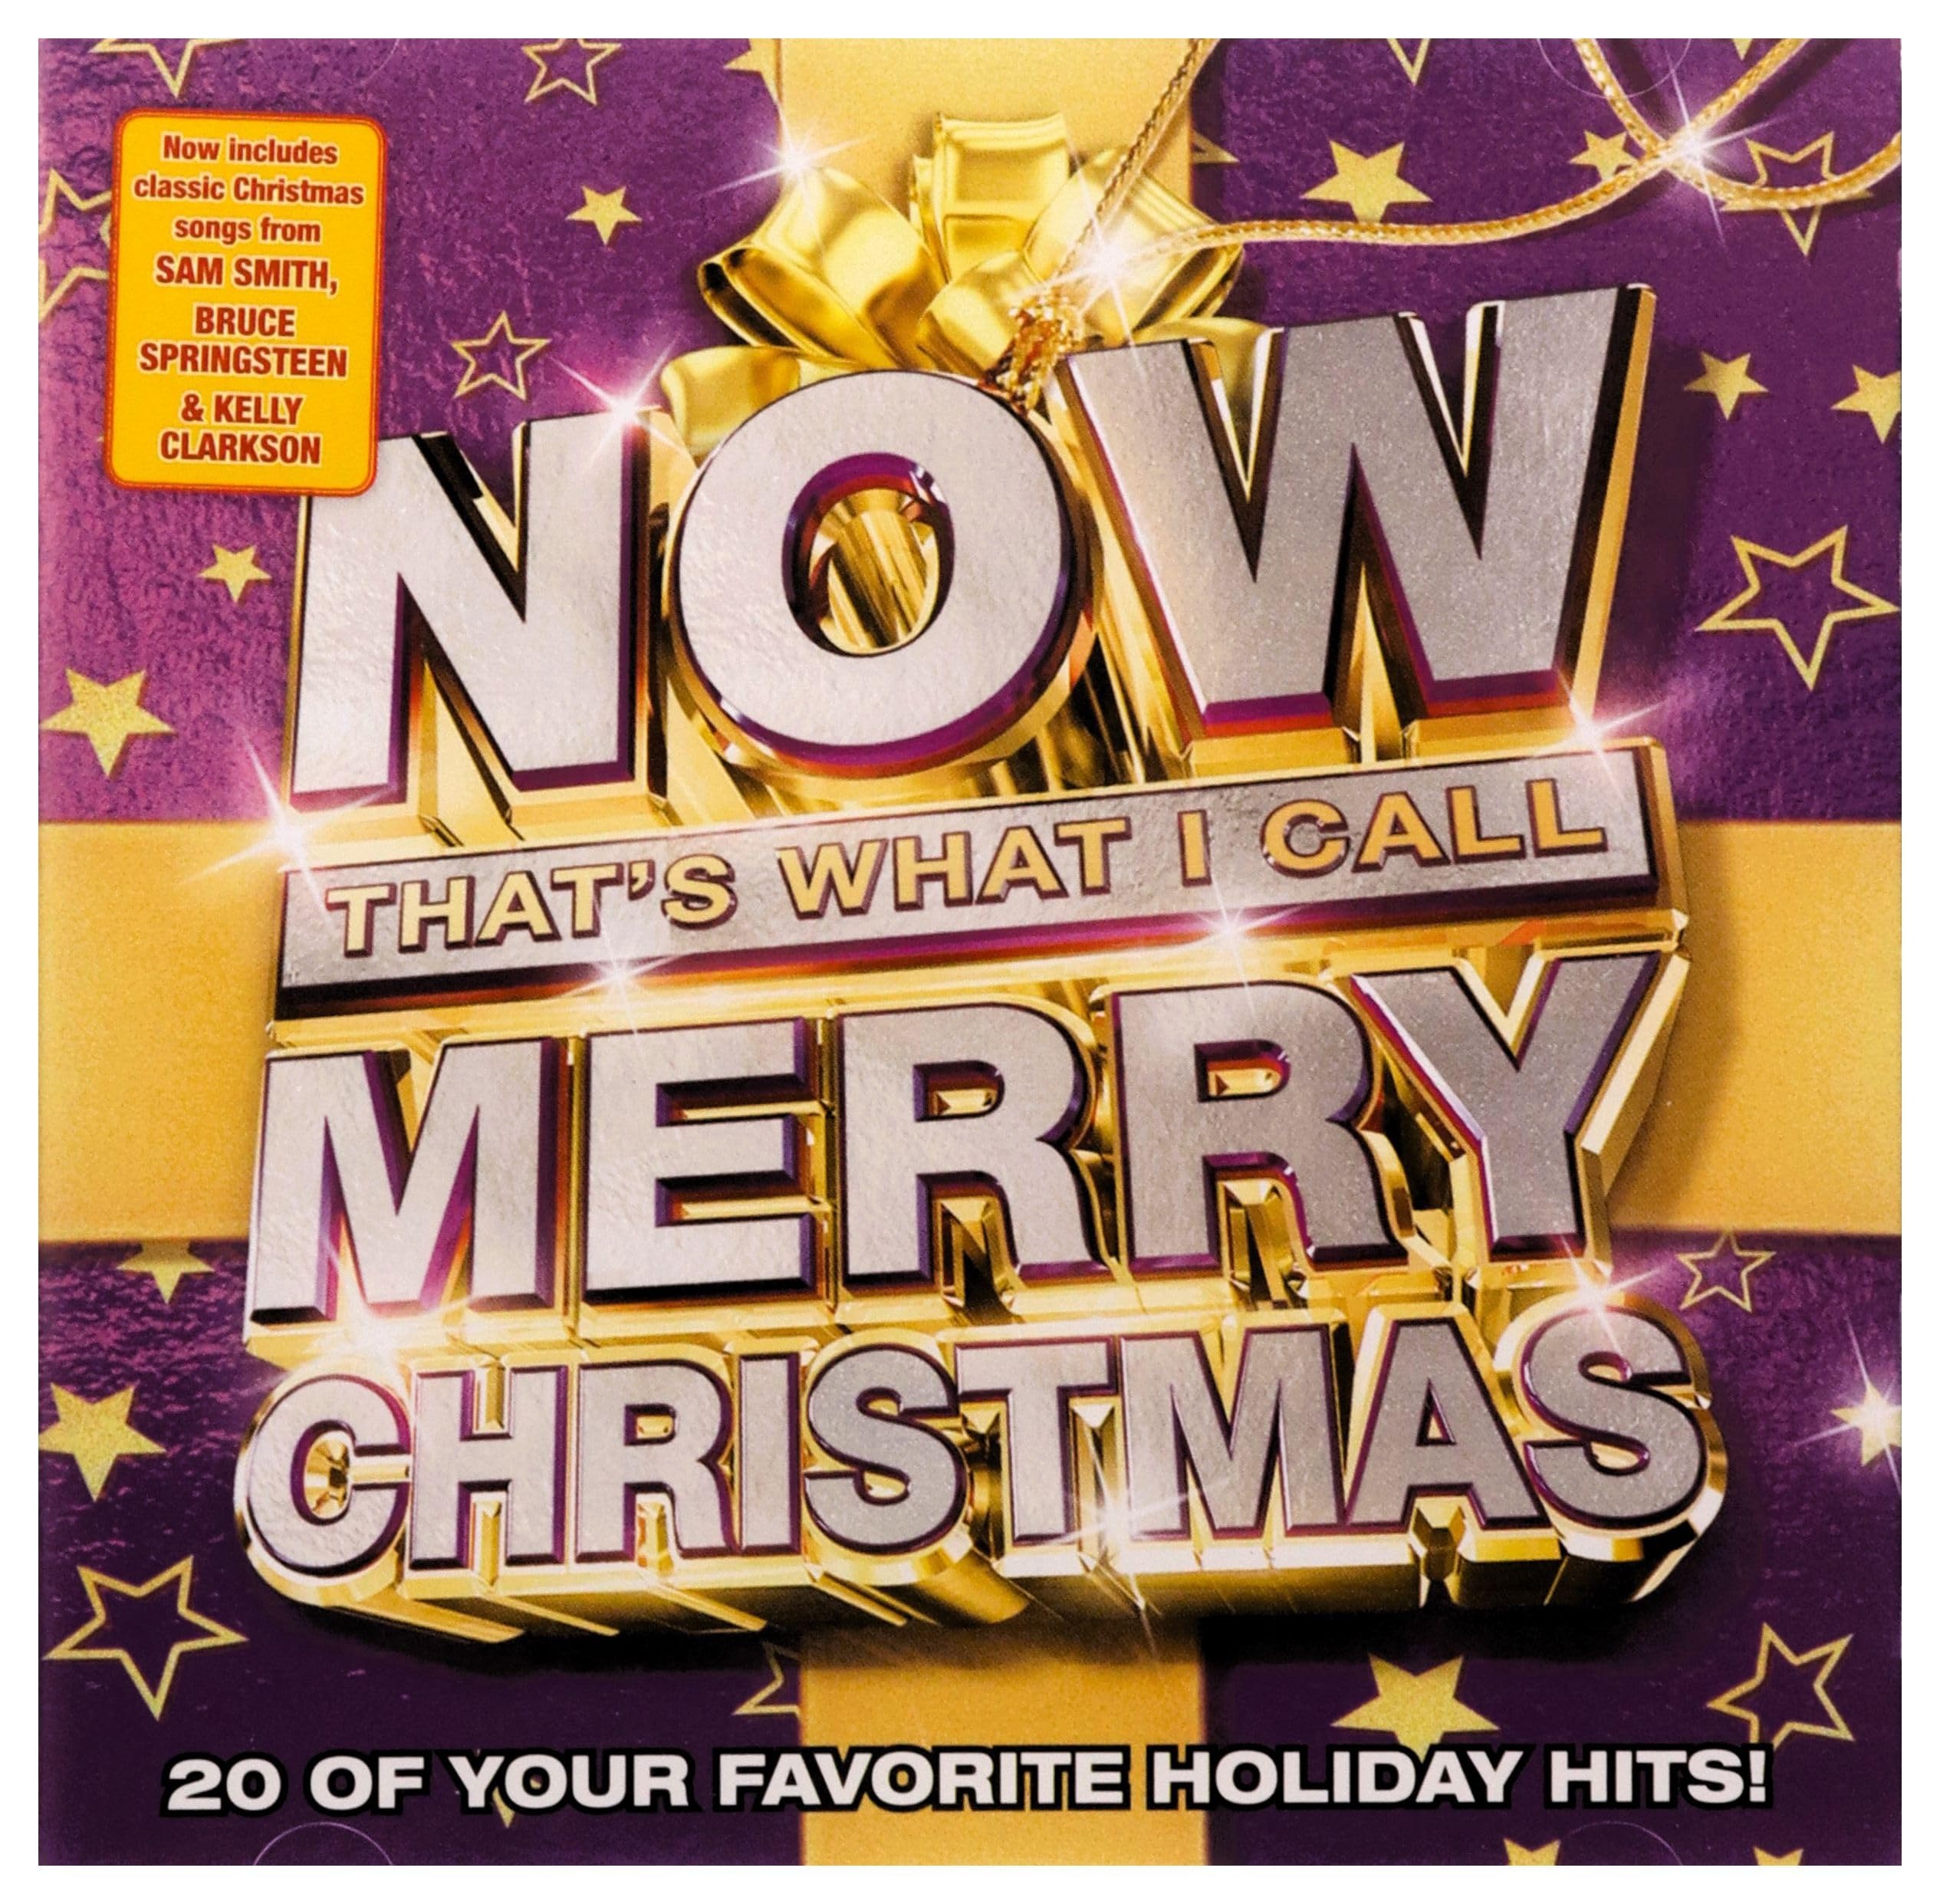
Item Name: NOW Merry Christmas (2018)
Value: 1.0
Unit: Count

Price: 8.55